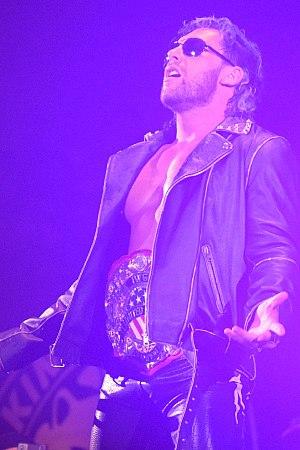
Tyson Smith est un catcheur canadien, plus connu sous le nom de Kenny Omega. Il travaille actuellement à la All Elite Wrestling, où il est l'actuel champion du monde par équipe de la AEW avec Adam Page.
All Elite Wrestling, LLC, d/b/a All Elite Wrestling est une fédération de catch américaine basée à Jacksonville en Floride. La compagnie a été fondée par l’entrepreneur et dirigeant de football américain Tony Khan. Les lutteurs professionnels Cody Rhodes, ainsi que Matt et Nick Jackson, membre connus sous le nom de The Elite, sont les premiers talents sous contrat avec la compagnie en tant que lutteur. Ils sont aussi les vice-présidents exécutifs.